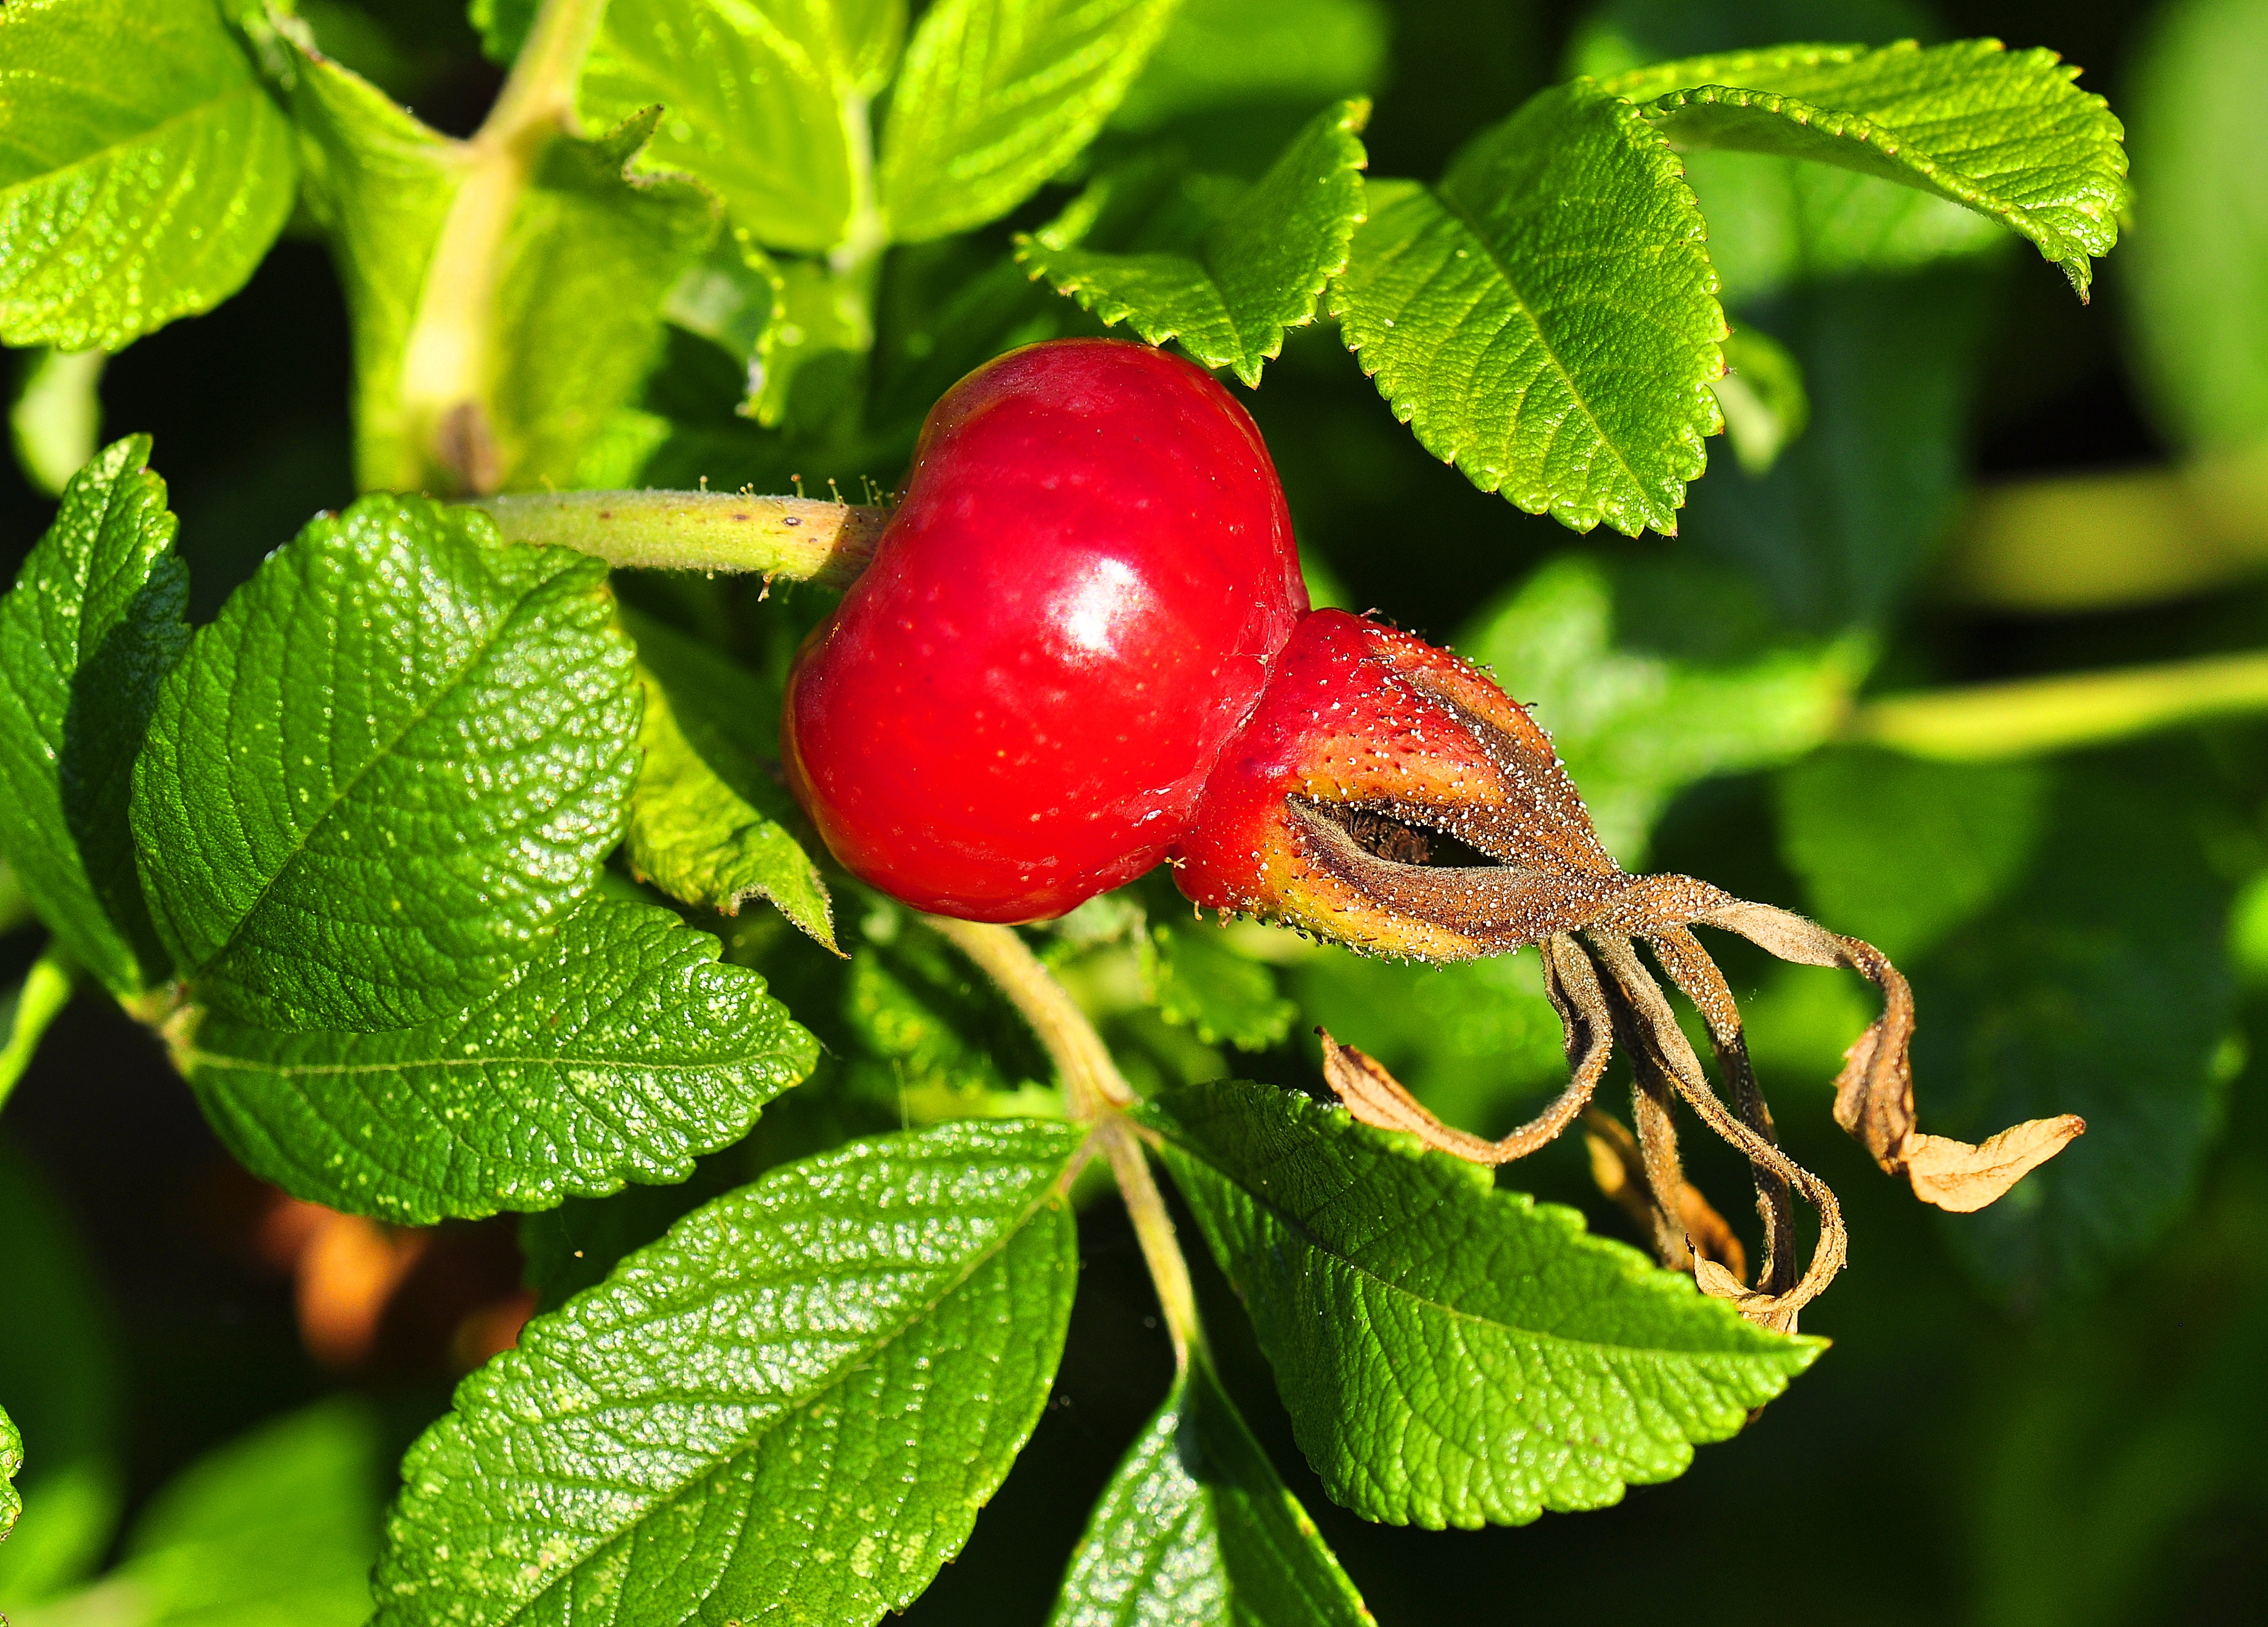
tree, branch, plant, fruit, berry, leaf, flower, rose, food, produce, flora, shrub, strawberries, rose hip, macro photography, rosa canina, flowering plant, rose family, rose dining, land plant